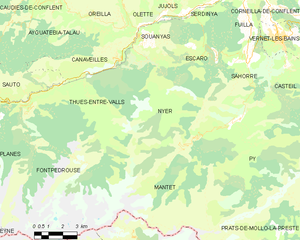
Nyer
Kort over kommunen
Kort over kommunen
Nyer er en by og kommune i departementet Pyrénées-Orientales i Sydfrankrig.